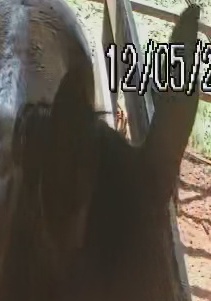
Face region: ears (position_of_ears)
Pain indicator: not_present